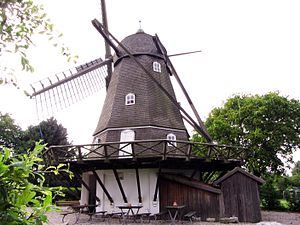
Ølsemagle Mølle
Ølsemagle Mølle i 2012.
Ølsemagle Mølle
Ølsemagle Mølle er en hollandsk vindmølle beliggende vest for landsbyen Ølsemagle og Skandinavisk Transport Center i Køge Kommune.